Neue Welt

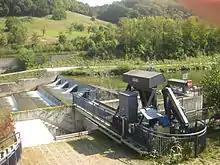
Birs Waterfall and the small power station

The geographical area called the "Neue Welt" (new world) evolved in the 17th century as the industry started establishing itself around the upper end of the "St. Alban-Teich". This is a canal, artificially constructed by the Basler Kloster St. Alban during the 12th century, so as to bring water and water power to the industry in Basel. Later, during the years 1624–25, the canal was extended through Brüglingen towards the Birs waterfall in Münchenstein and from here the water is diverged.